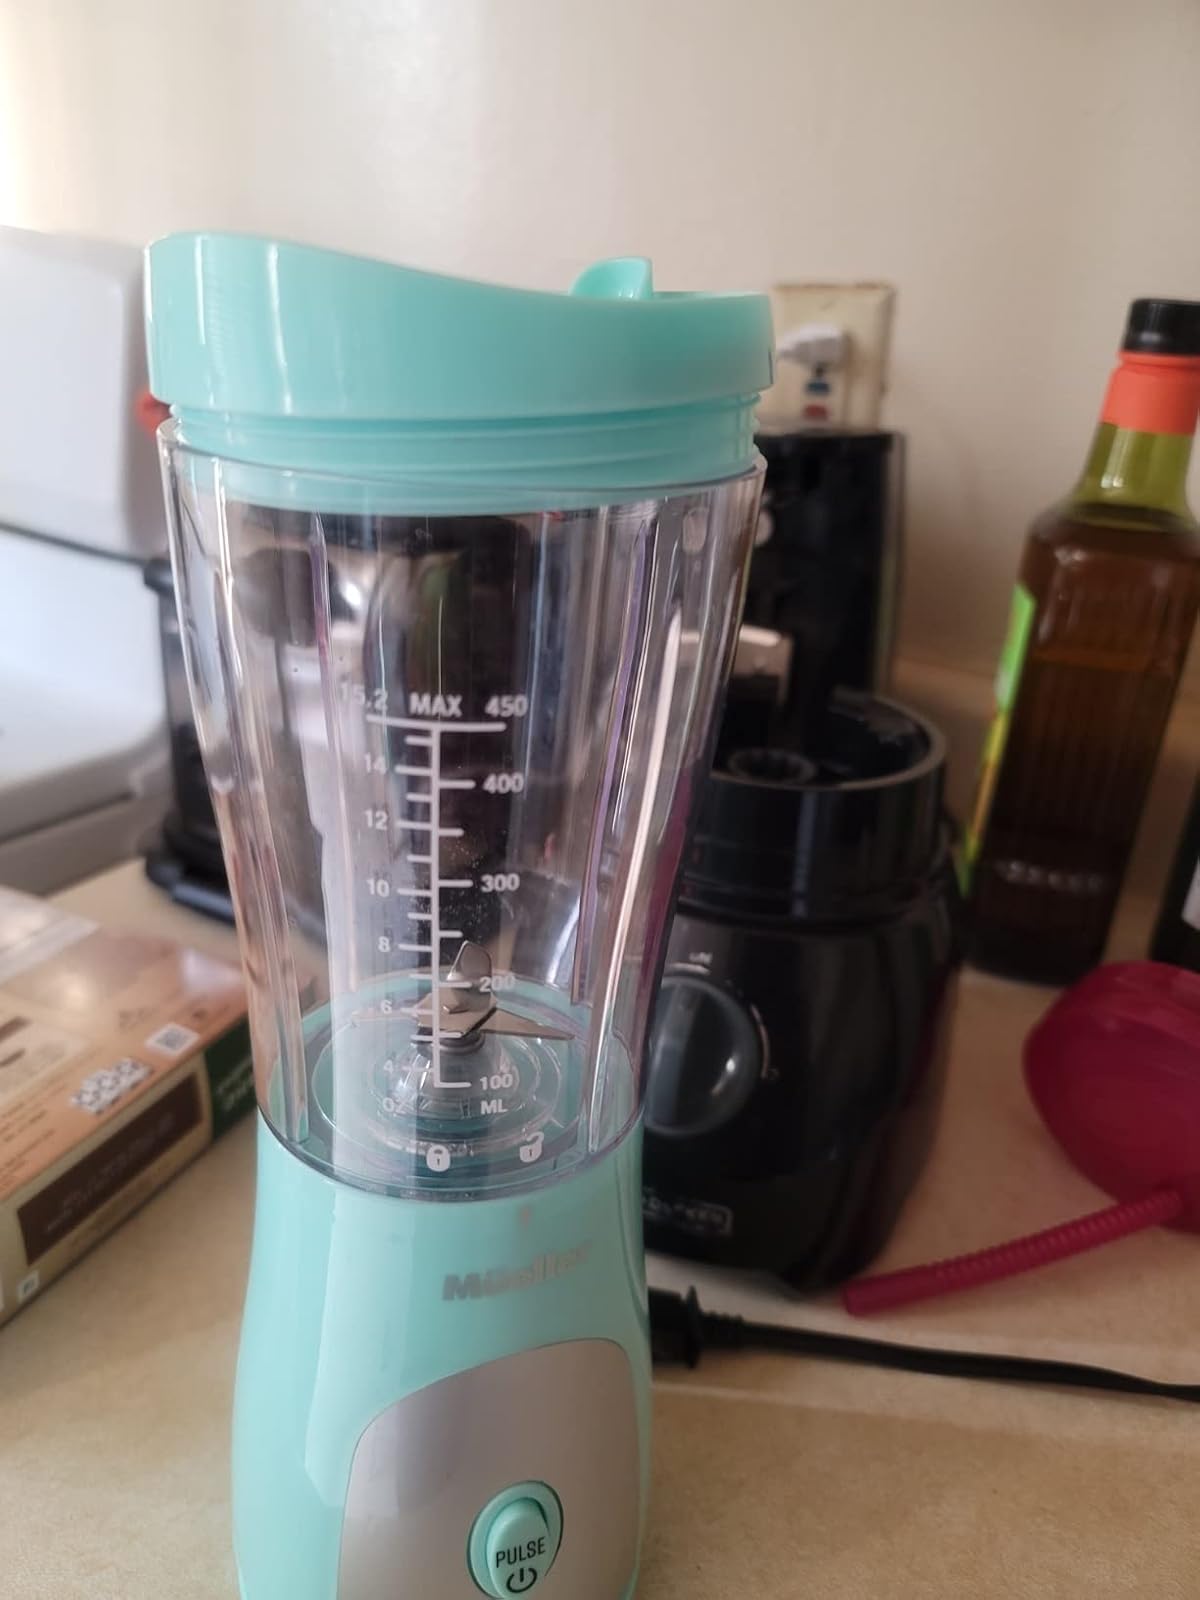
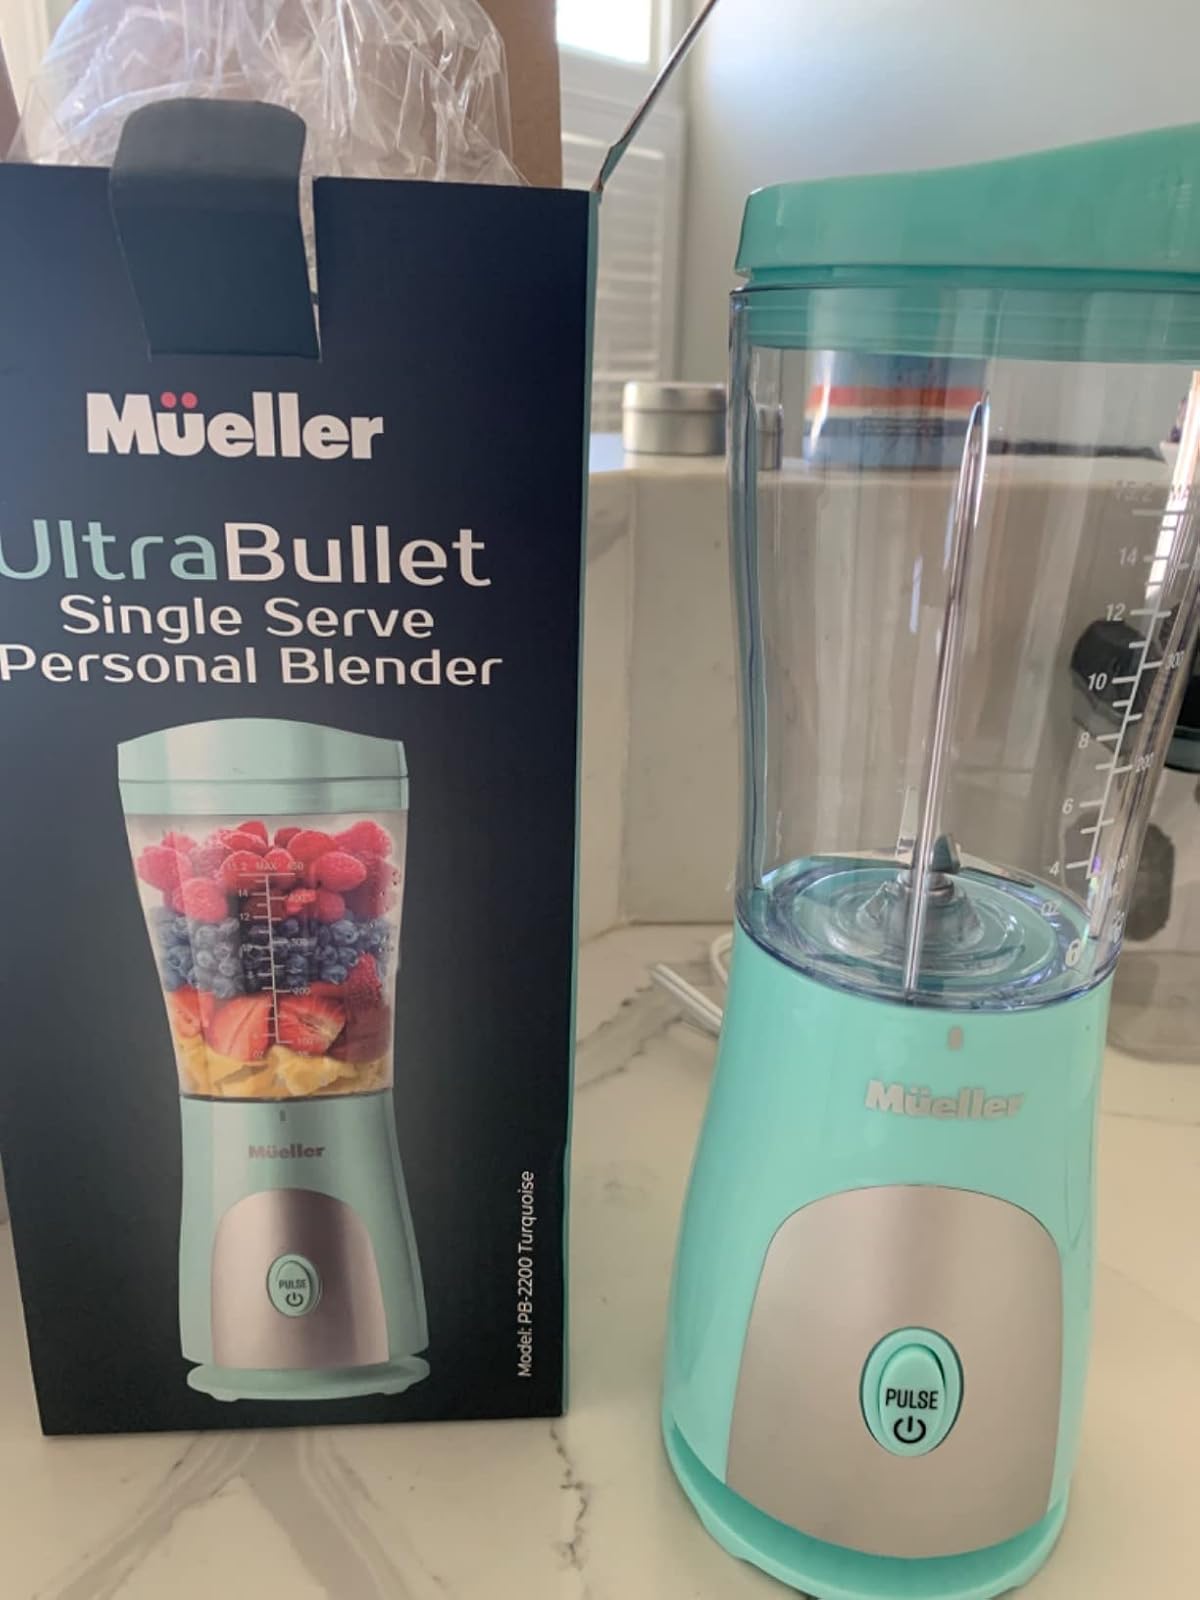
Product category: items_blender
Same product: yes